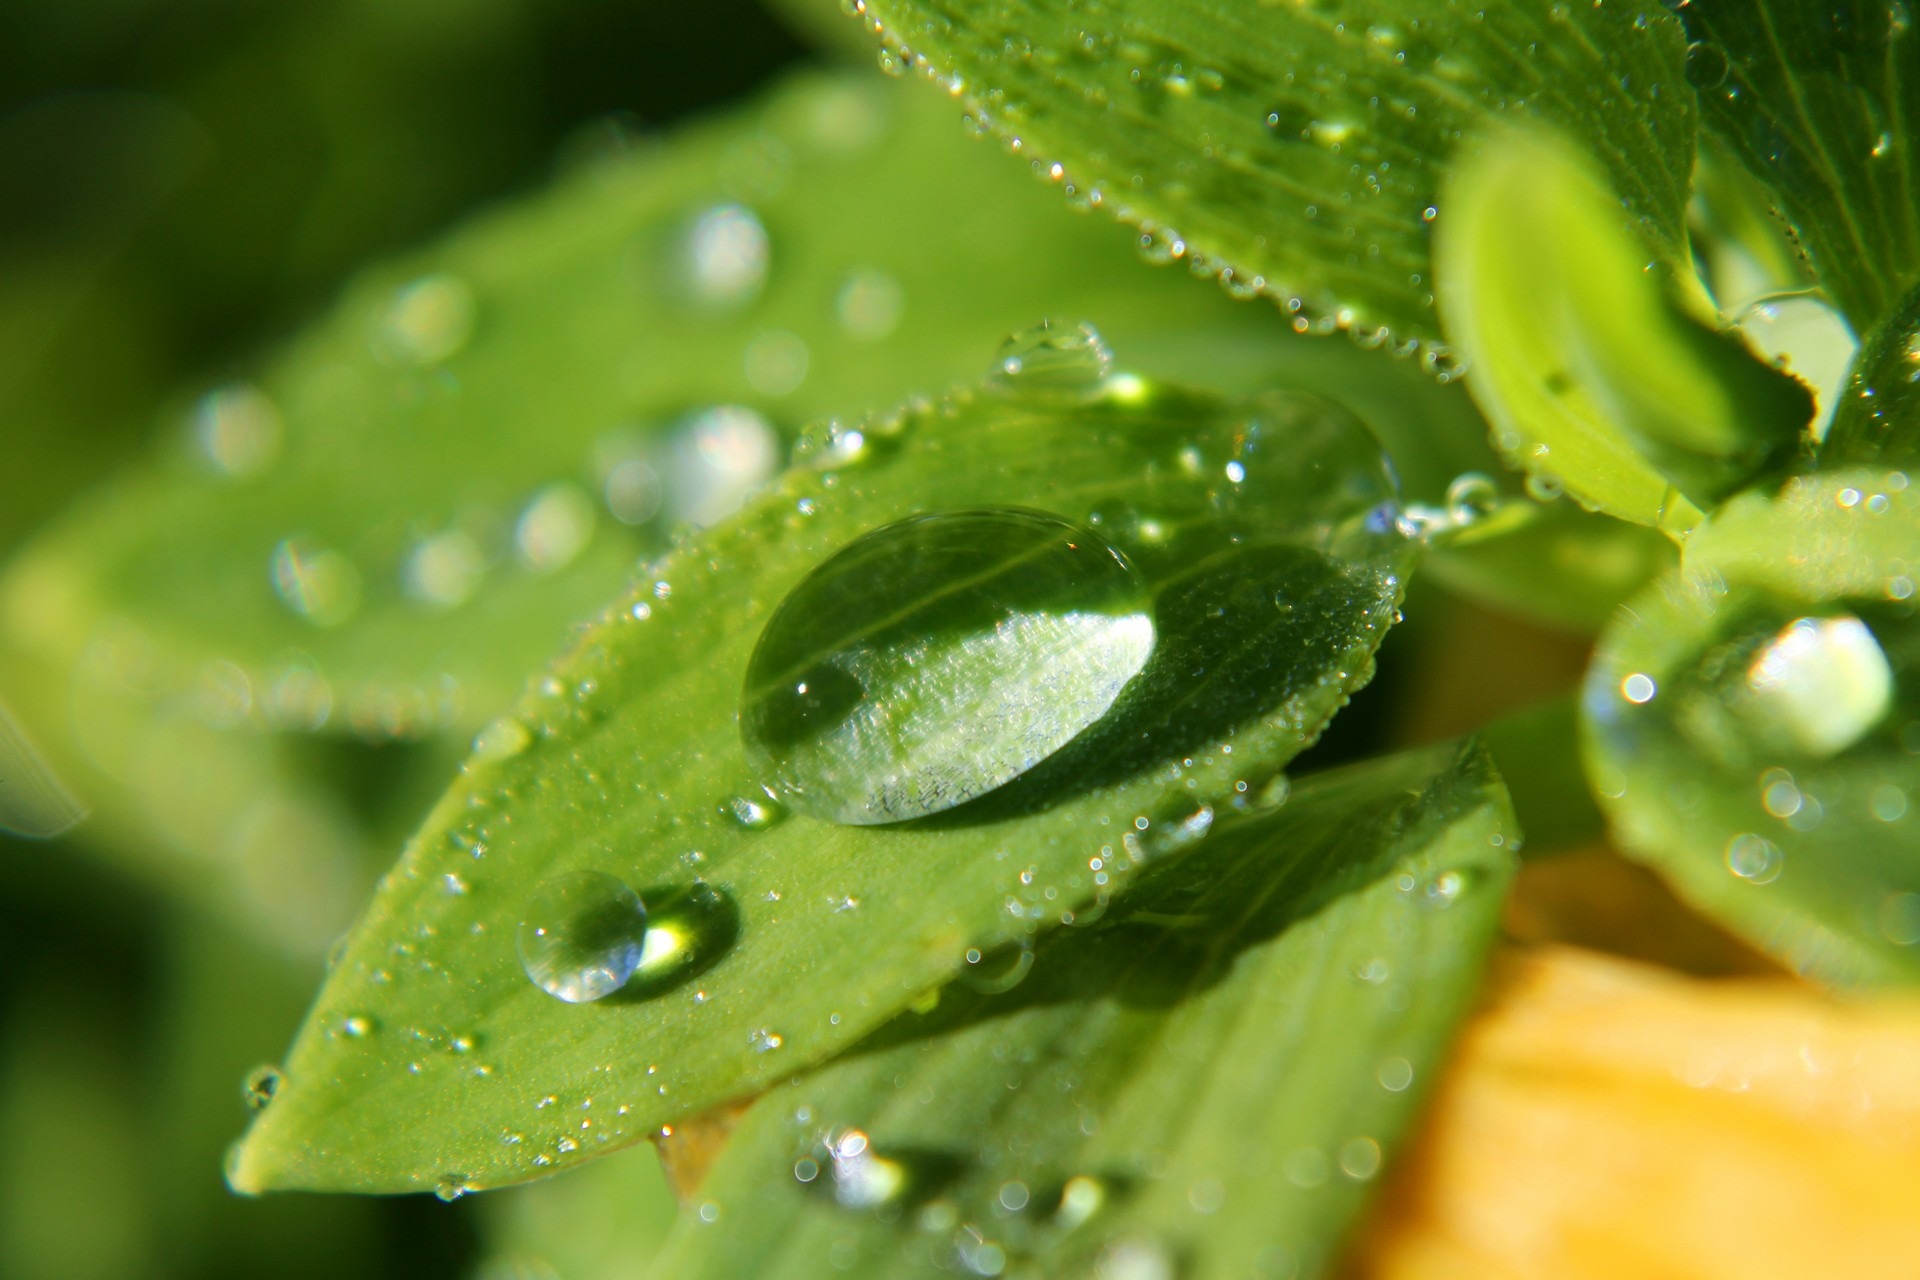
water, drop, dew, plant, rain, leaf, flower, wet, environment, foliage, green, herb, macro, natural, botany, agriculture, flora, botanical, close up, outdoors, vegetation, horticulture, organic, moisture, macro photography, flowering plant, drops plant leaves, annual plant, plant stem, land plant